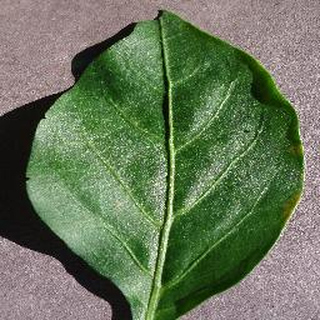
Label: healthy_bell_pepper